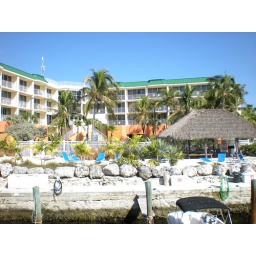
Our room is on the third floor in the middle above the palm tree